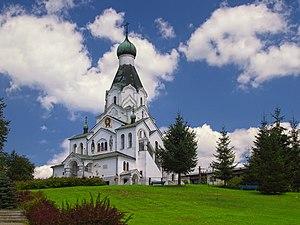
Medzilaborce est une ville de Slovaquie orientale, le chef-lieu du district du même nom, dans la région de Prešov en Slovaquie.